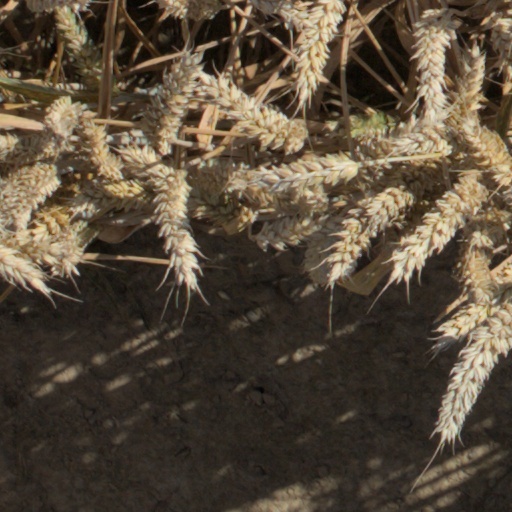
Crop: wheat